Physical plant

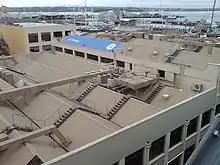
Air conditioning and exhaust plant on a rooftop in Auckland, New Zealand.

An HVAC plant typically comprises systems for heating, ventilation, and air conditioning, and may also include other mechanical systems. In some cases, it is responsible for the maintenance of additional infrastructure, such as plumbing and lighting. These systems are commonly installed in various types of facilities, including office buildings, school campuses, military bases, apartment complexes, and similar structures.